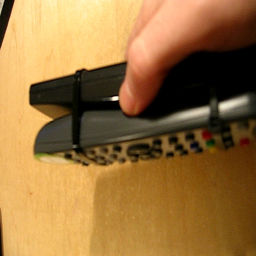
A person holding two remotes strapped together with ties
a hand that is holding and  pointing a remote control.
A remote is attached upside down to something
a person holding onto two remotes attached to each other
The person is holding two remotes tied together.